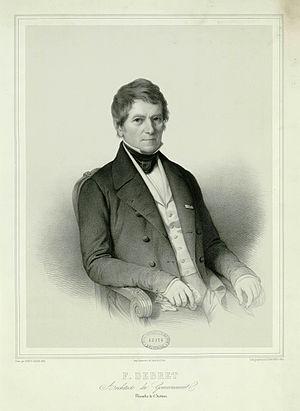
François Debret, né à Paris le 21 juin 1777 et mort à Saint-Cloud le 19 février 1850, est un architecte franc-maçon français.